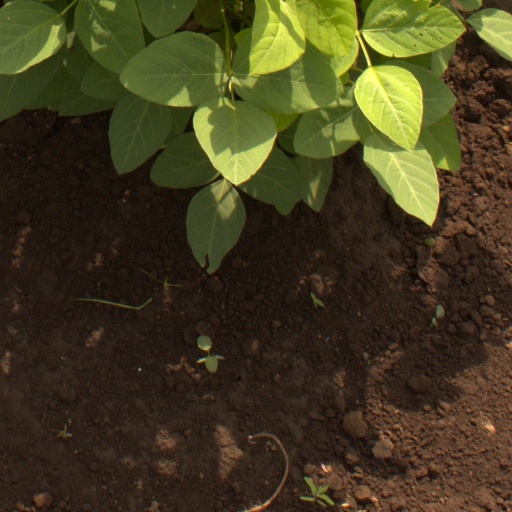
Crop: soybean